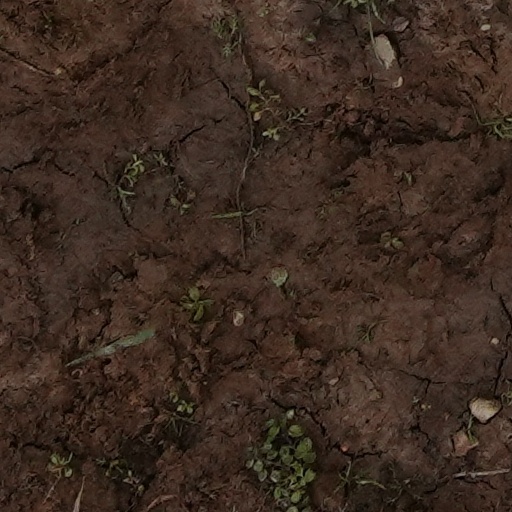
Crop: wheat